Welbeck Abbey

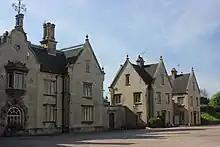
Welbeck Estate Houses

With so much wealth at his disposal, the Abbot of Welbeck was an influential man, and in 1512 all the houses of the order in England were placed under his care. In 1538, the abbot, Richard Bentley was awarded a pension of £50 (equivalent to £ as of ), and the 17 canons received pensions of between £40 (equivalent to £ as of ) and £4 (equivalent to £ as of ) a year.